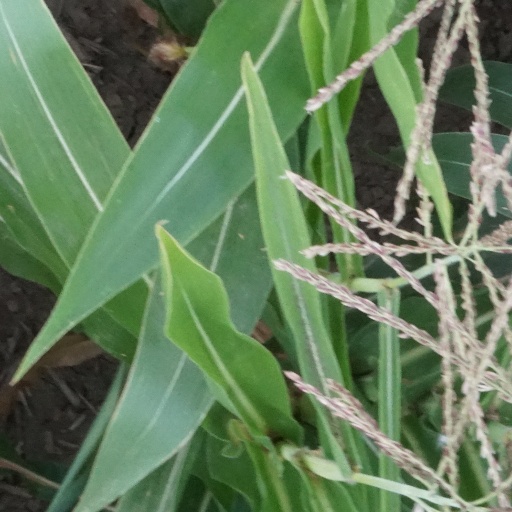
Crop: maize; corn